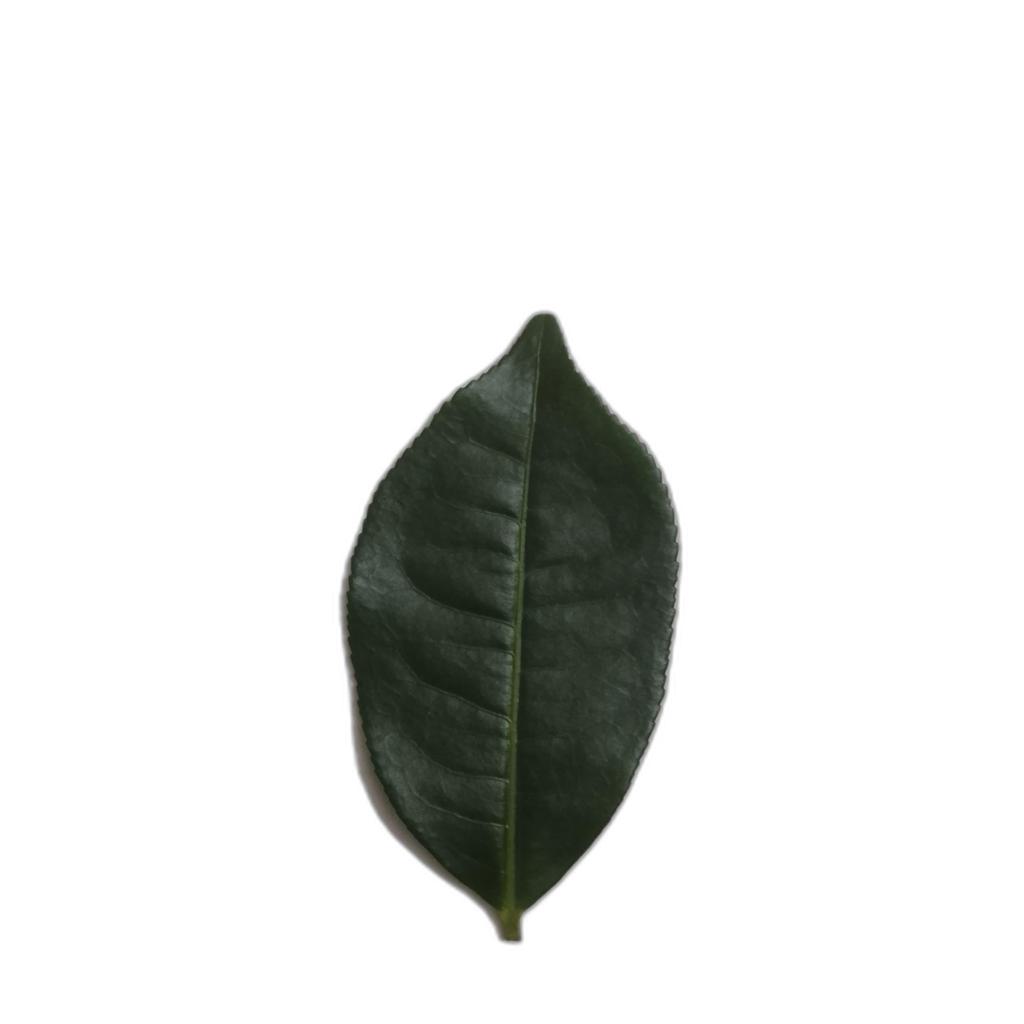
Label: Healthy